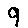
Label: 9